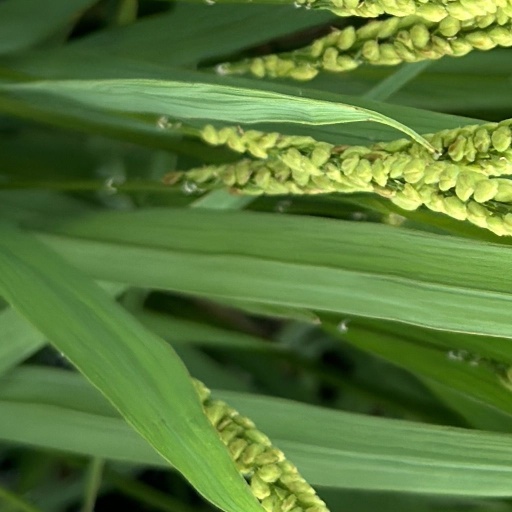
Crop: rice